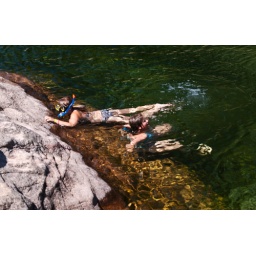
The water is wonderfully clear and rewards snorkelling with some great sights under water.